Santorini (wine)

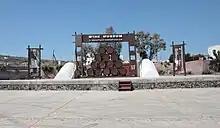
Wine museum and winery of G.Koutsogiannopoulos

The Wine Museum is established in a cave on the ground of Koutsogiannopoulos Winery near the village of Messaria.